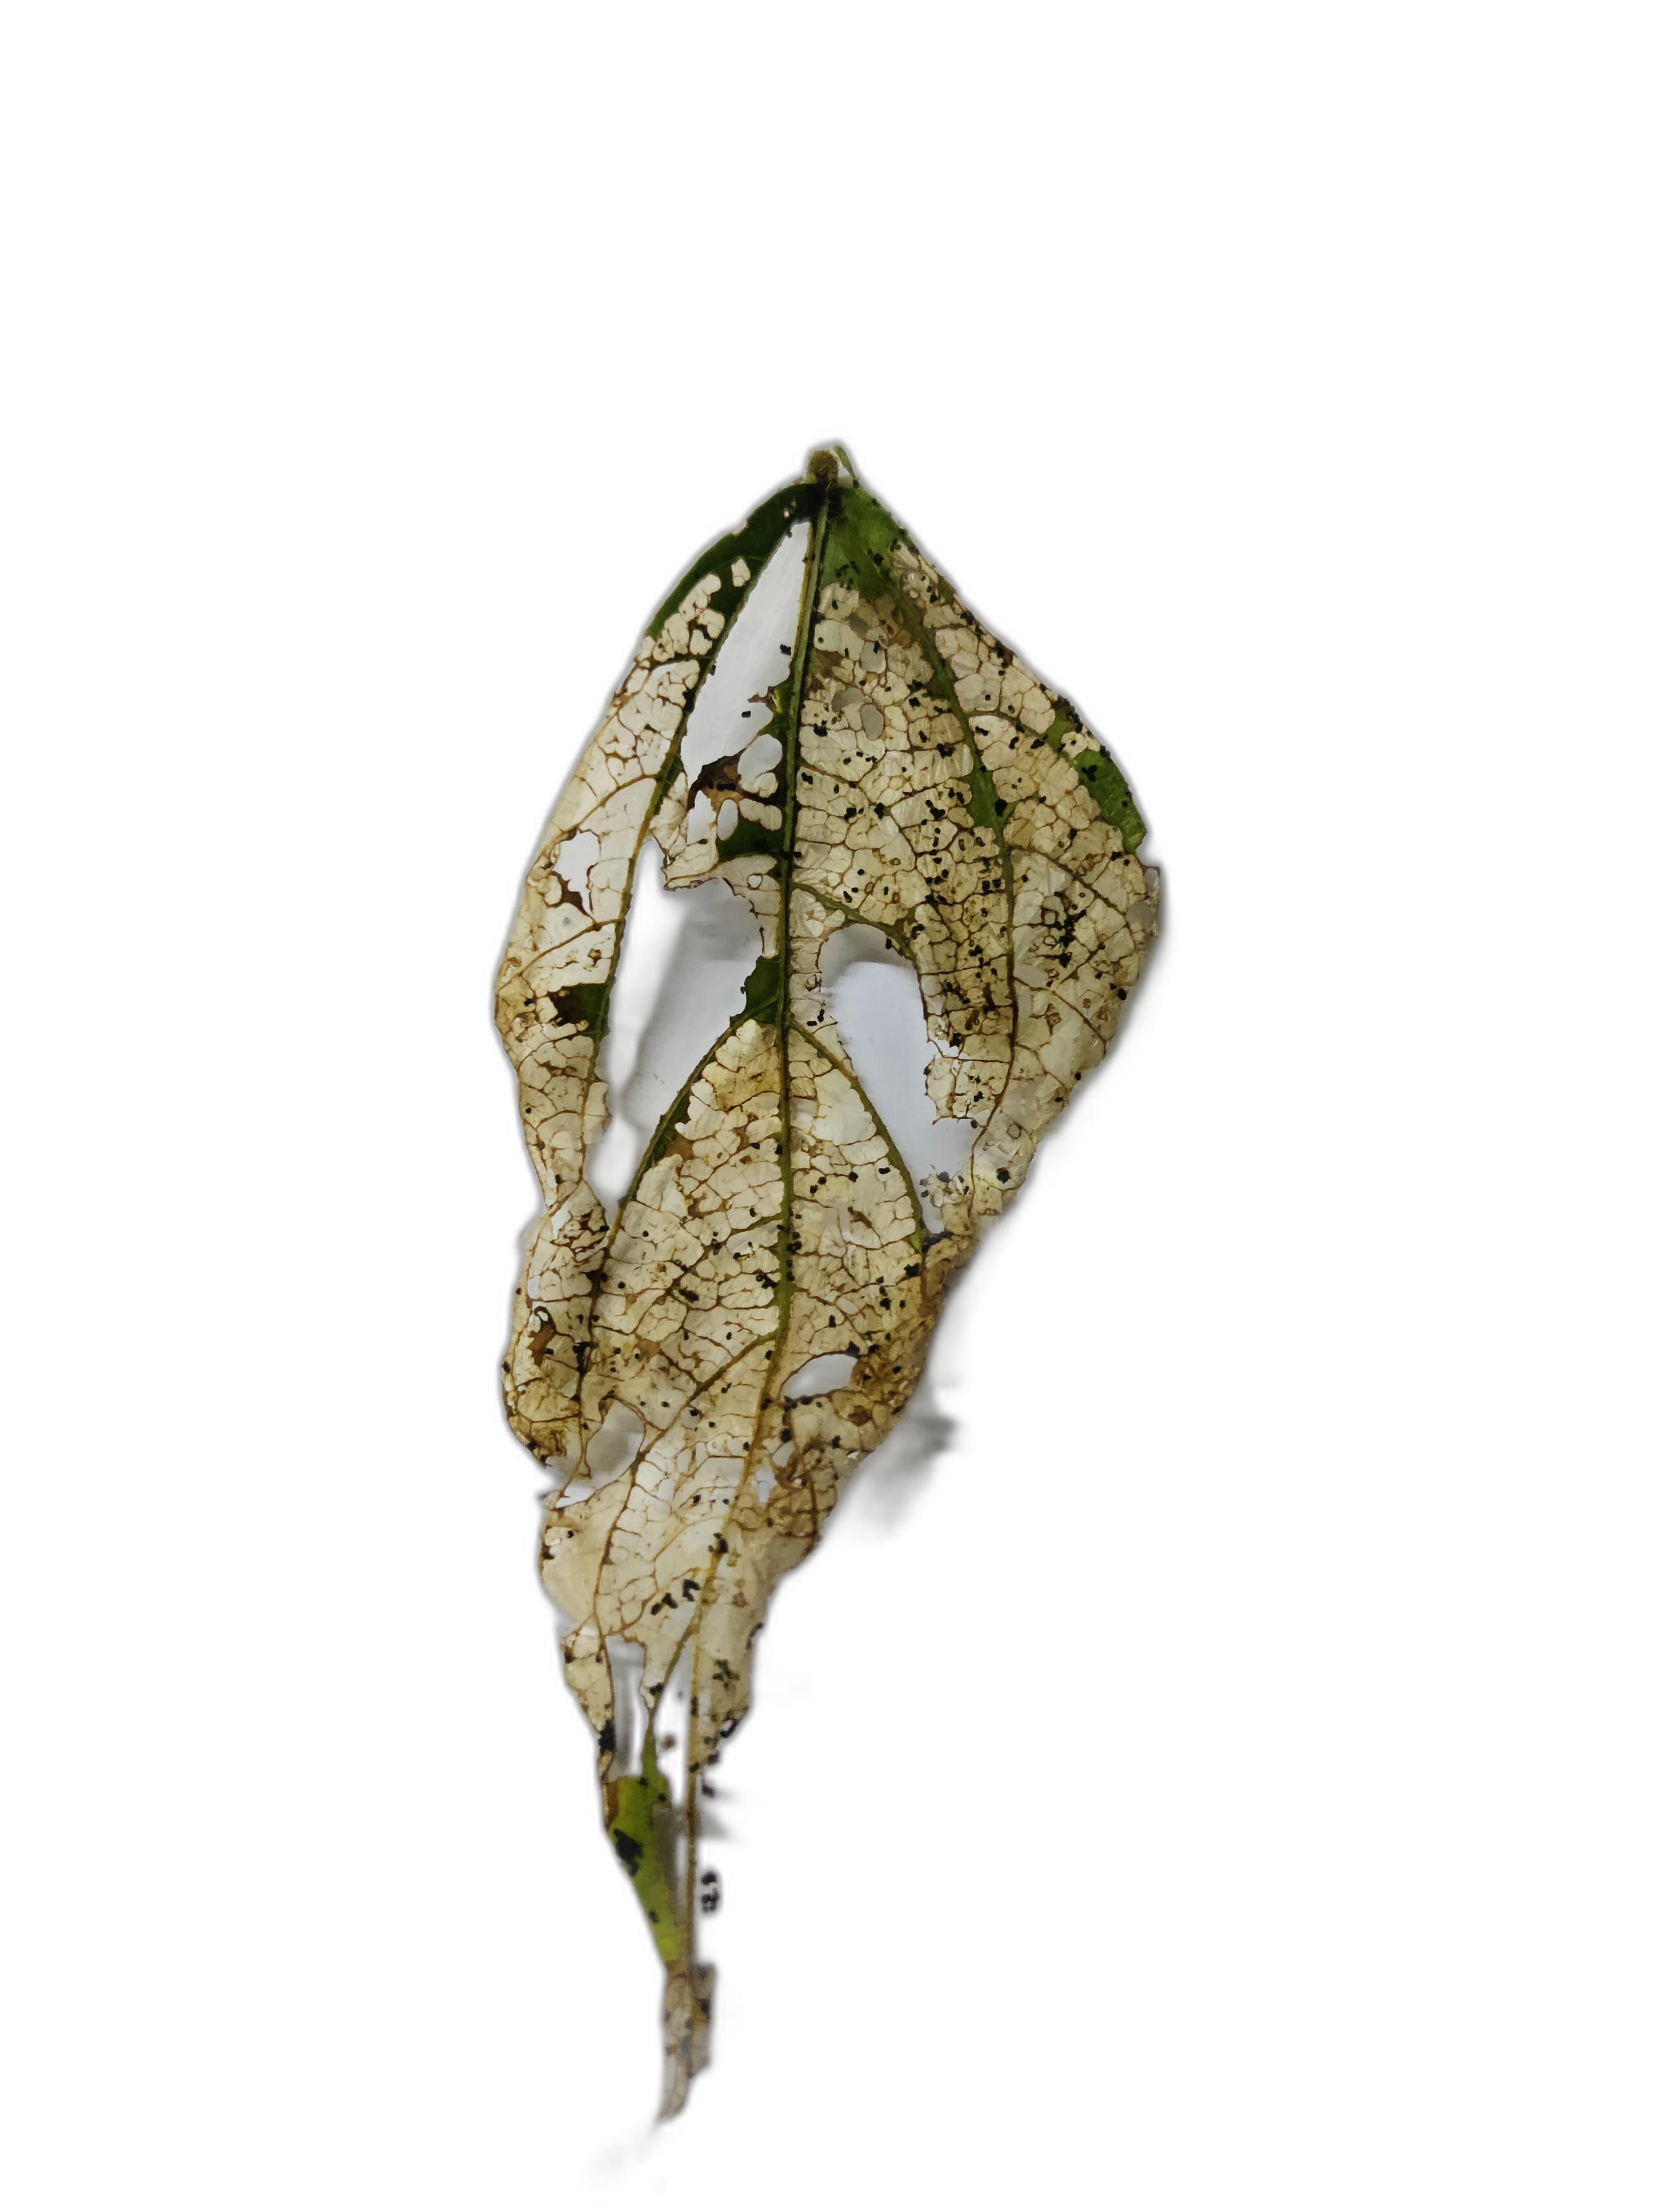
Label: Insect